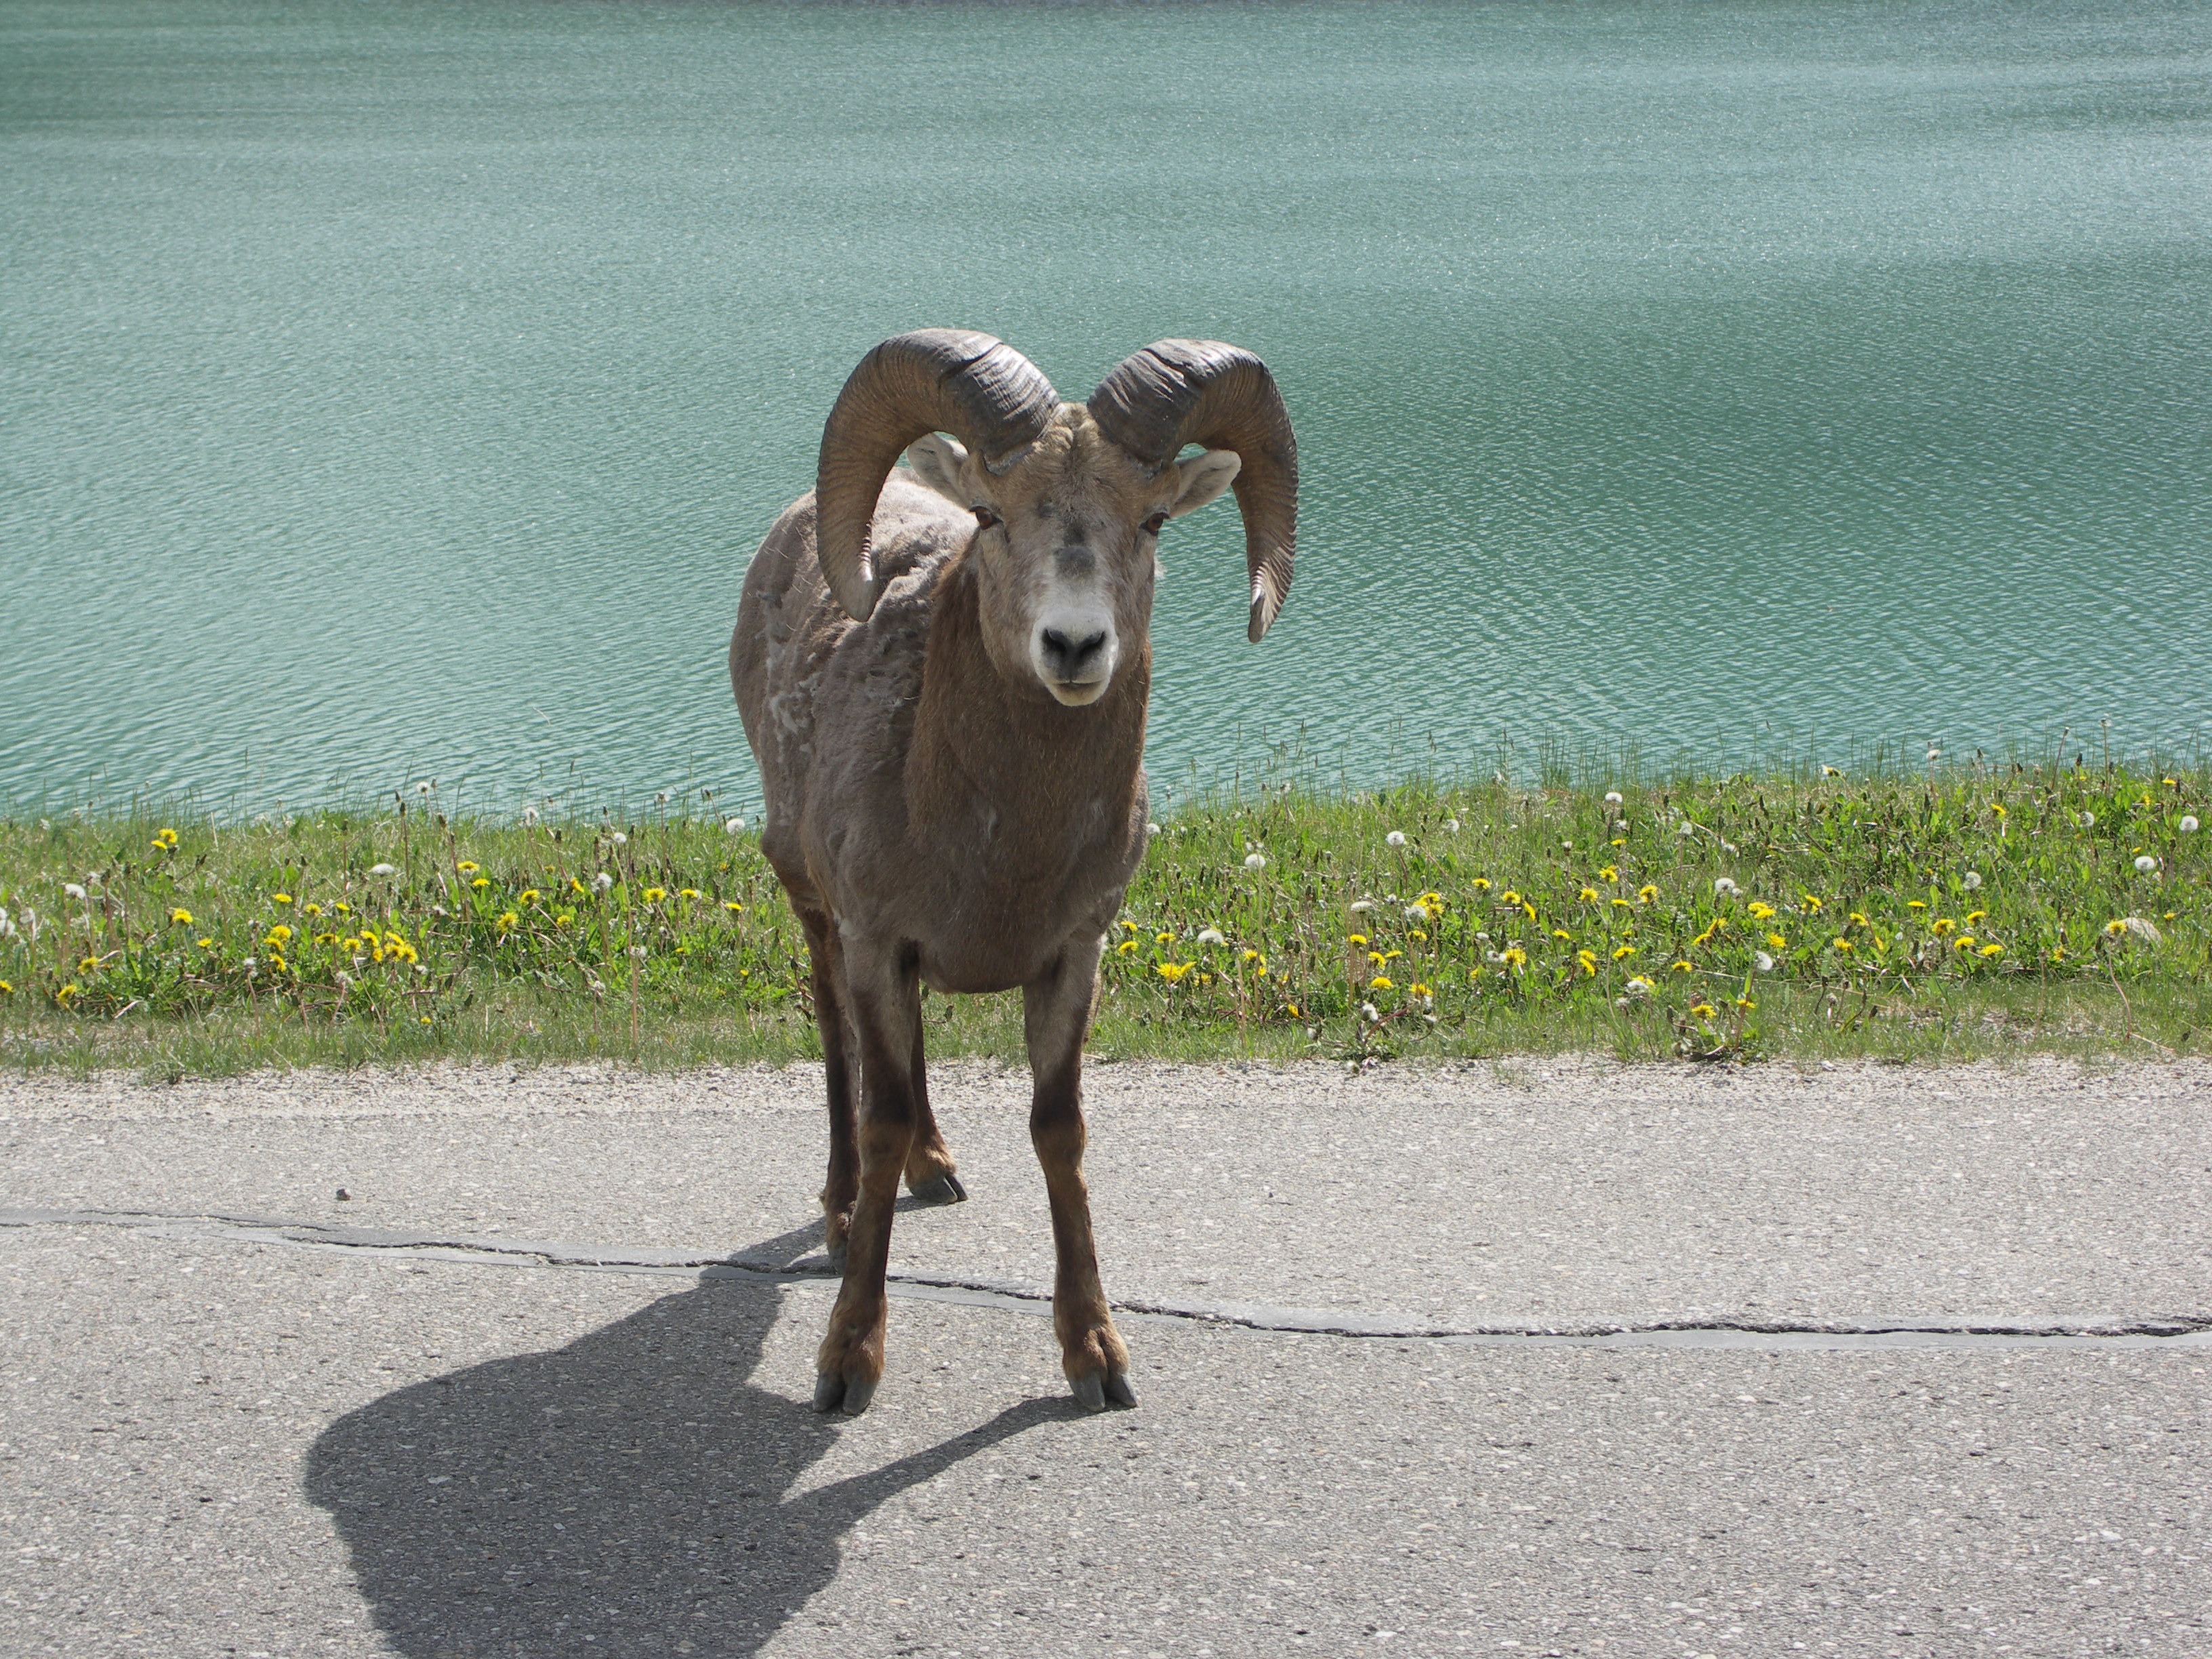
goat, horn, sheep, mammal, national park, goats, vertebrate, aries, cattle like mammal, cow goat family